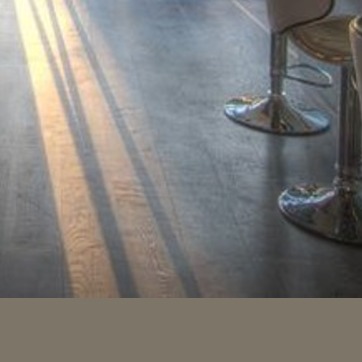
Material: wood